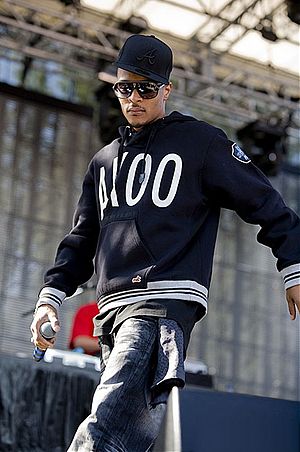
T.I.
T.I.
Tyrone Clifford Harris Ivy – er en amerikansk rapper, sangskriver og producer, der optræder under kunstnernavnet T.I.